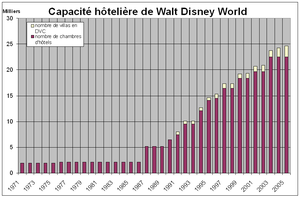
Capacité hôtelière de Walt Disney World depuis 1971 à 2005, avec dissociation des Disney Vacation Club.
Walt Disney World est le premier site touristique mondial privé, atteignant à lui seul entre 30 et 40 millions de visiteurs par an. Disney a créé autour de ses parcs de nombreux hôtels, presque tous représentant un thème et dont la plupart sont des propriétés de Disney. Seuls cinq hôtels de partenaires ne présentent pas de thème de par leur architecture et leur décor.